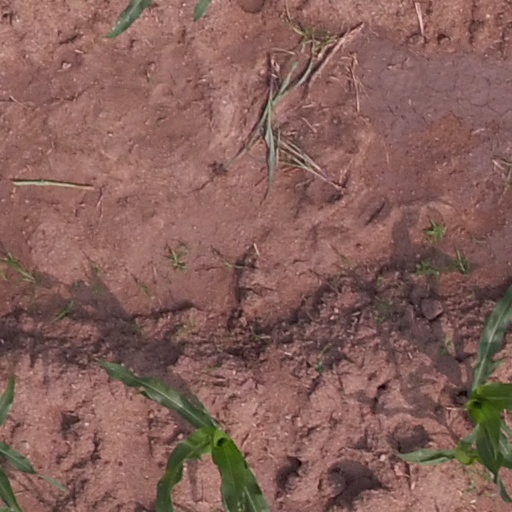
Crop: maize; corn